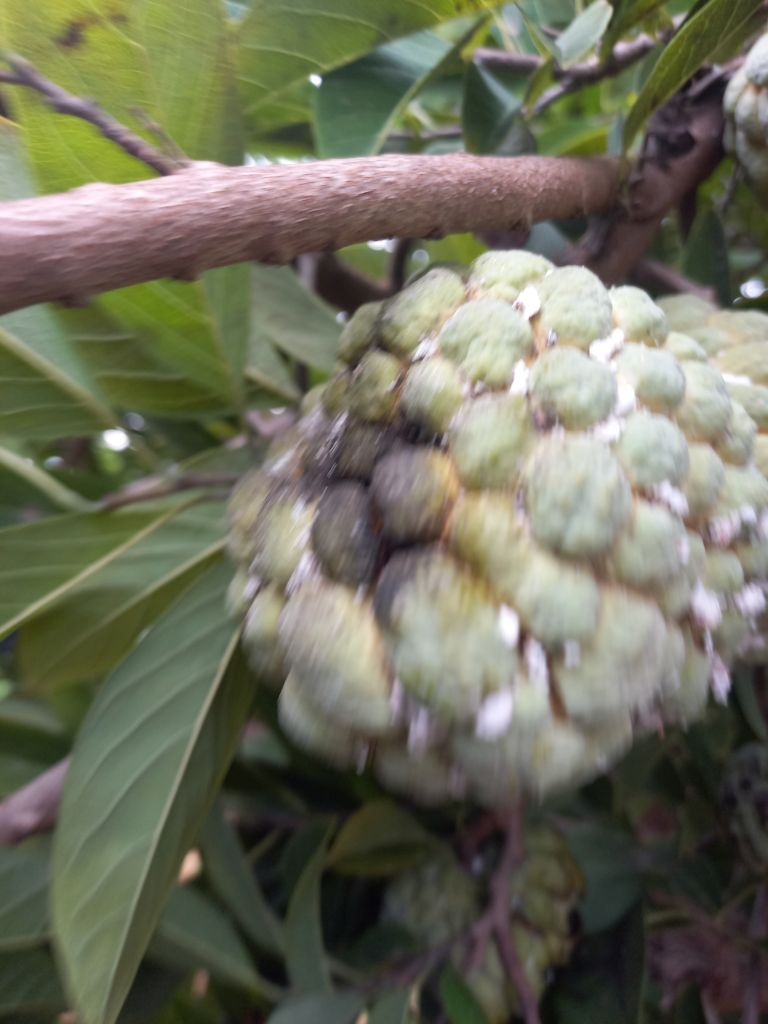
Disease label: Diplodia Rot